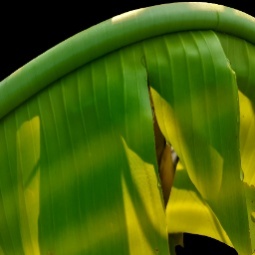
Label: Zinc